Bonifacio Bembo

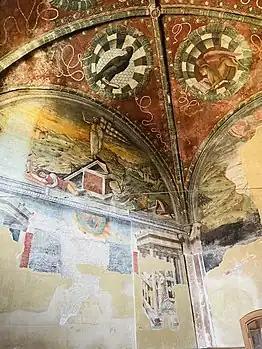
Pavia, Collegio Castiglioni Brugnatelli, frescoes in the chapel, 1475.

In 1473 he began directing the work to be done in the ducal chapel in the Castello Sforzesco. Only a few of the frescoes in the ducal chapel still survive today. It is difficult to determine the precise role Bembo played in the decoration of the chapel because he worked alongside several other artists, which would become a theme in his later life. In 1474 he worked on a chapel in the church of Santa Maria da Caravaggio alongside Giacomino Vincemala. He also worked closely with other associates on the polyptych in Pavia where he worked with Vincenzo Foppa and Zanetto Bugatto. In 1476 he painted frescoes of "The Procession of the Magi" and the "Annunciation" in the Collegio Castiglioni Chapel, Pavia. His work for the Sforza court officially came to an end following the assassination of Galeazzo Sforza in 1477. He is also well known for his painting "Jesus among the Doctors" which hangs in the Pitti Palace in Florence.